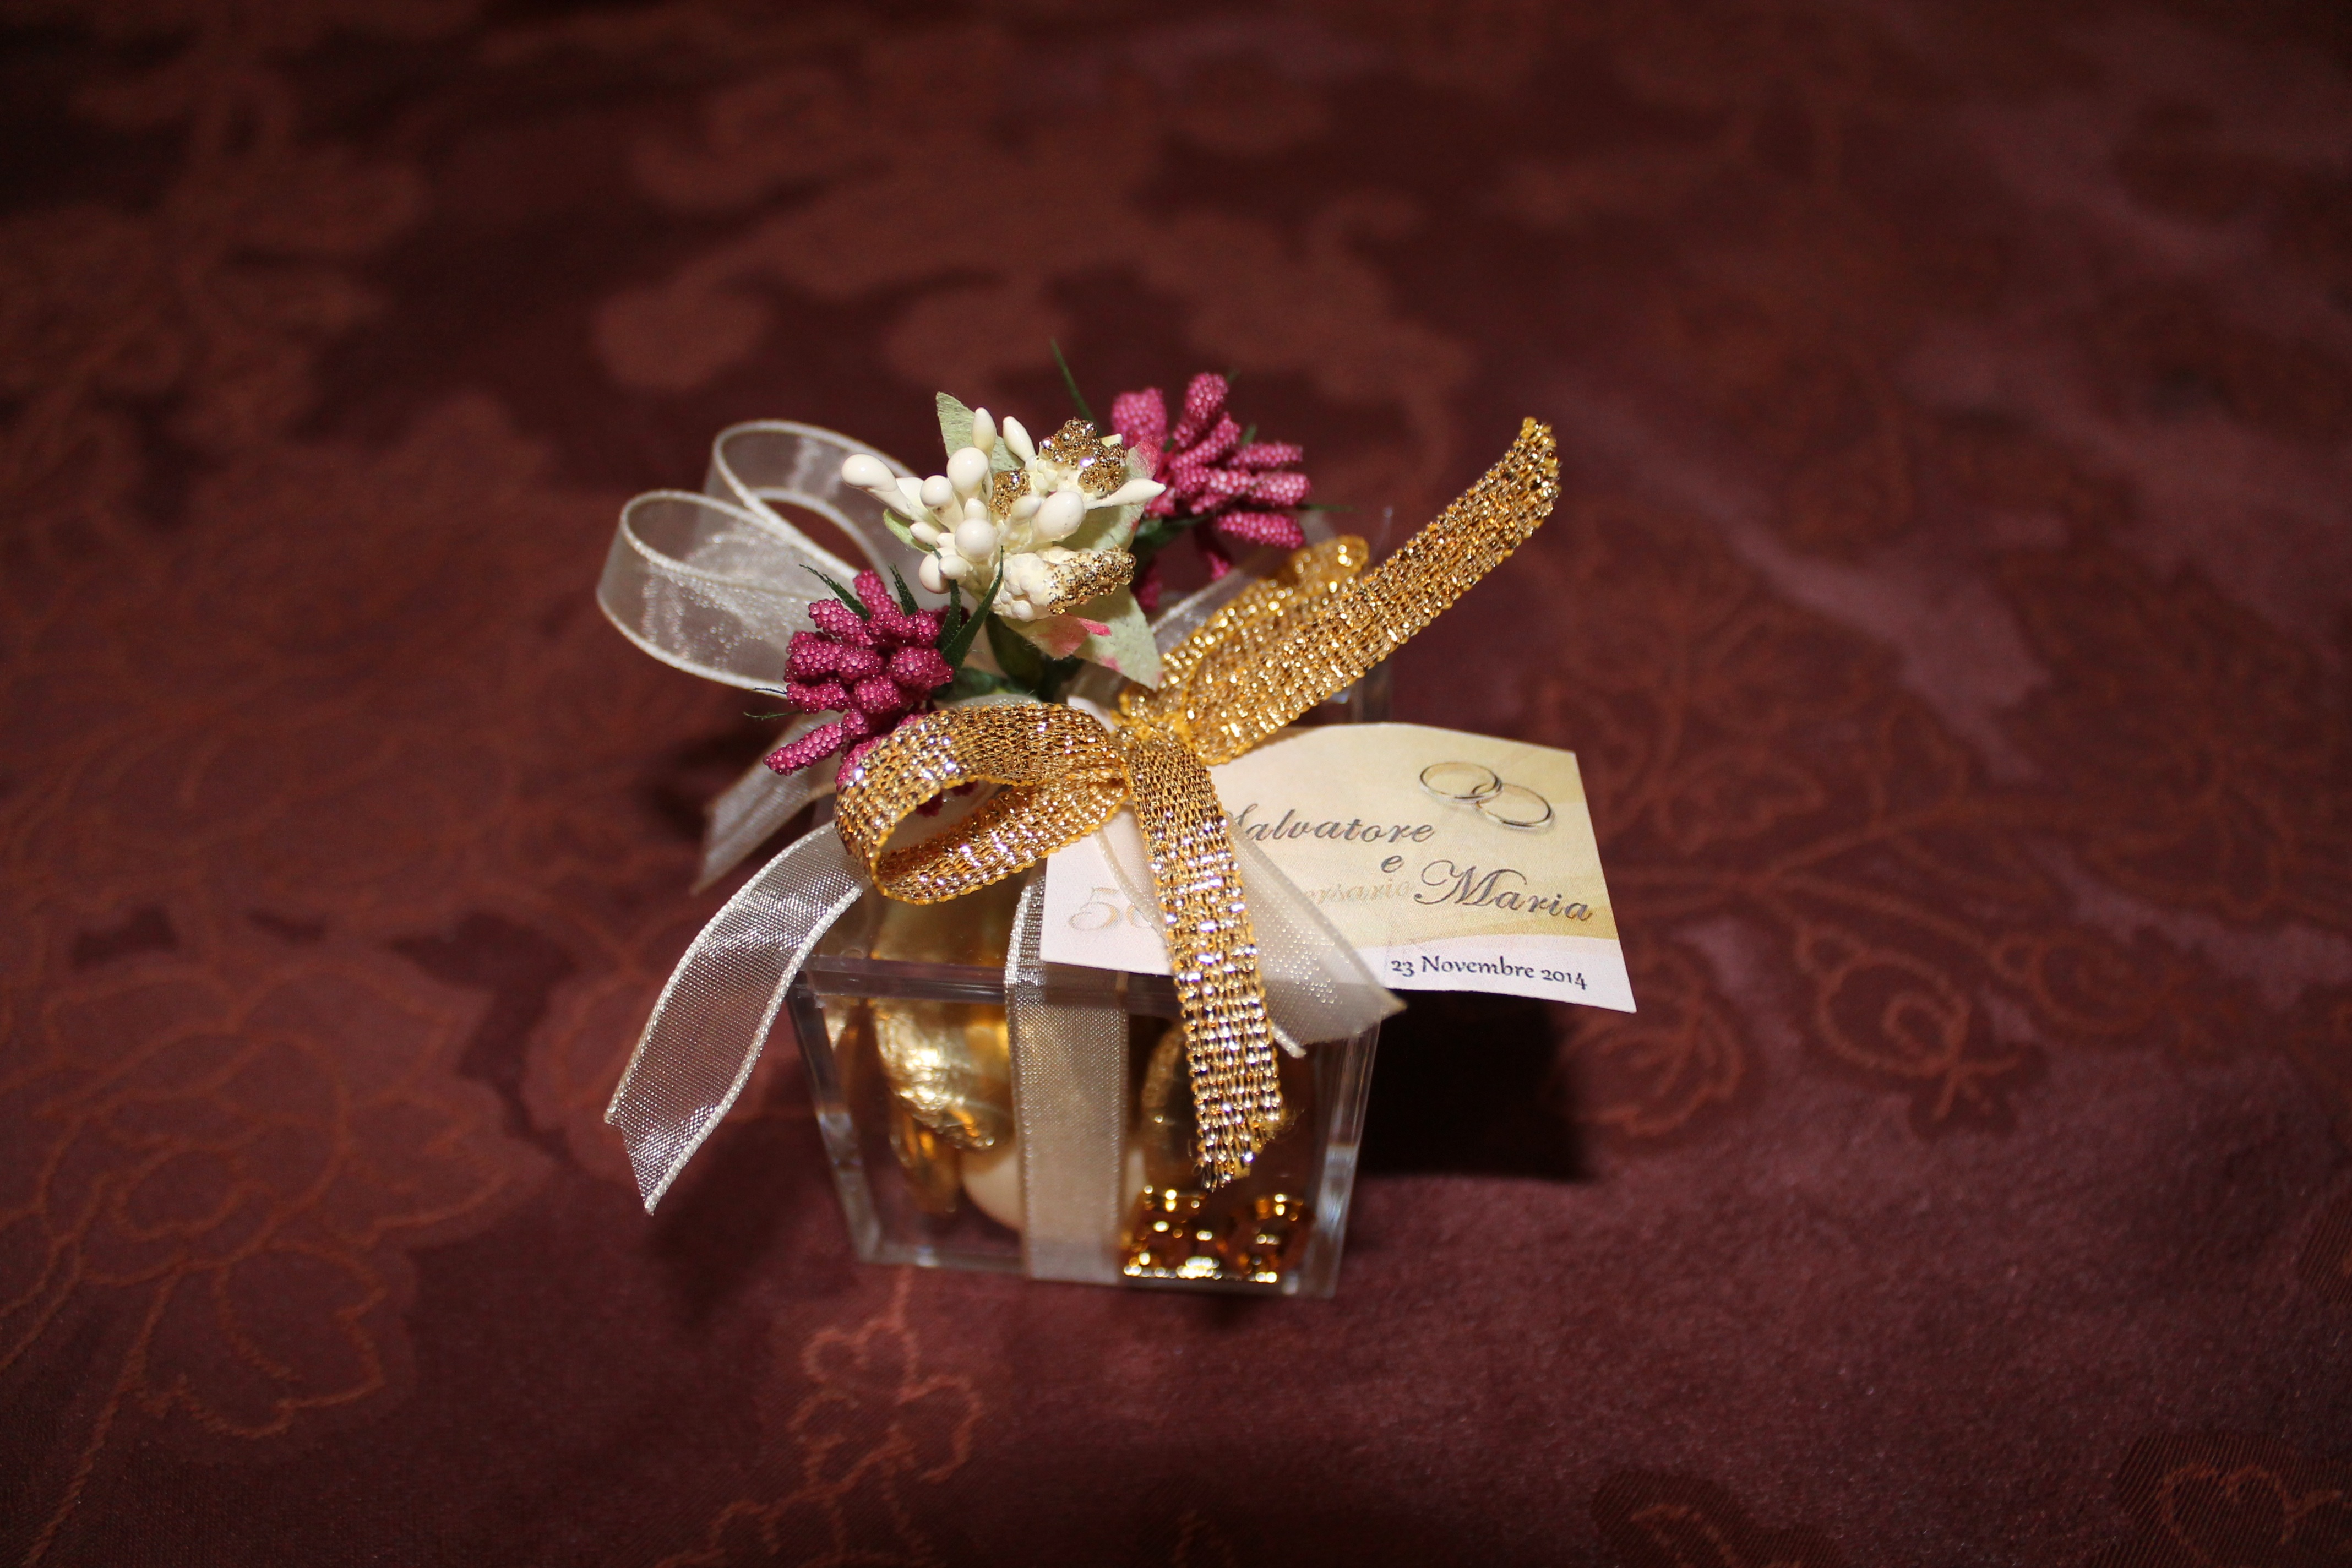
flower, petal, confetti, jewellery, anniversary, bomboniera